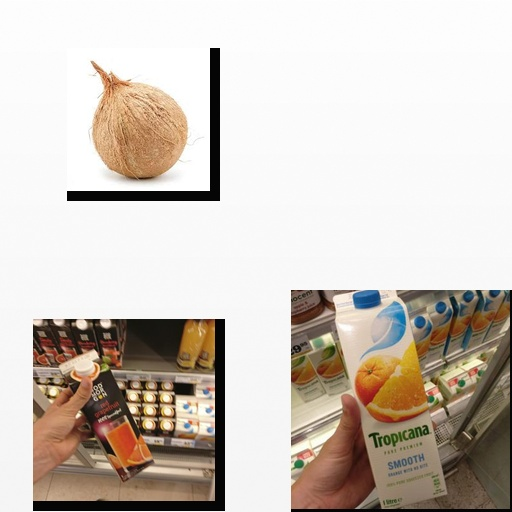
Food items: red_grapefruit_juice, mixed_juice, coconut